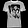
Label: T - shirt / top